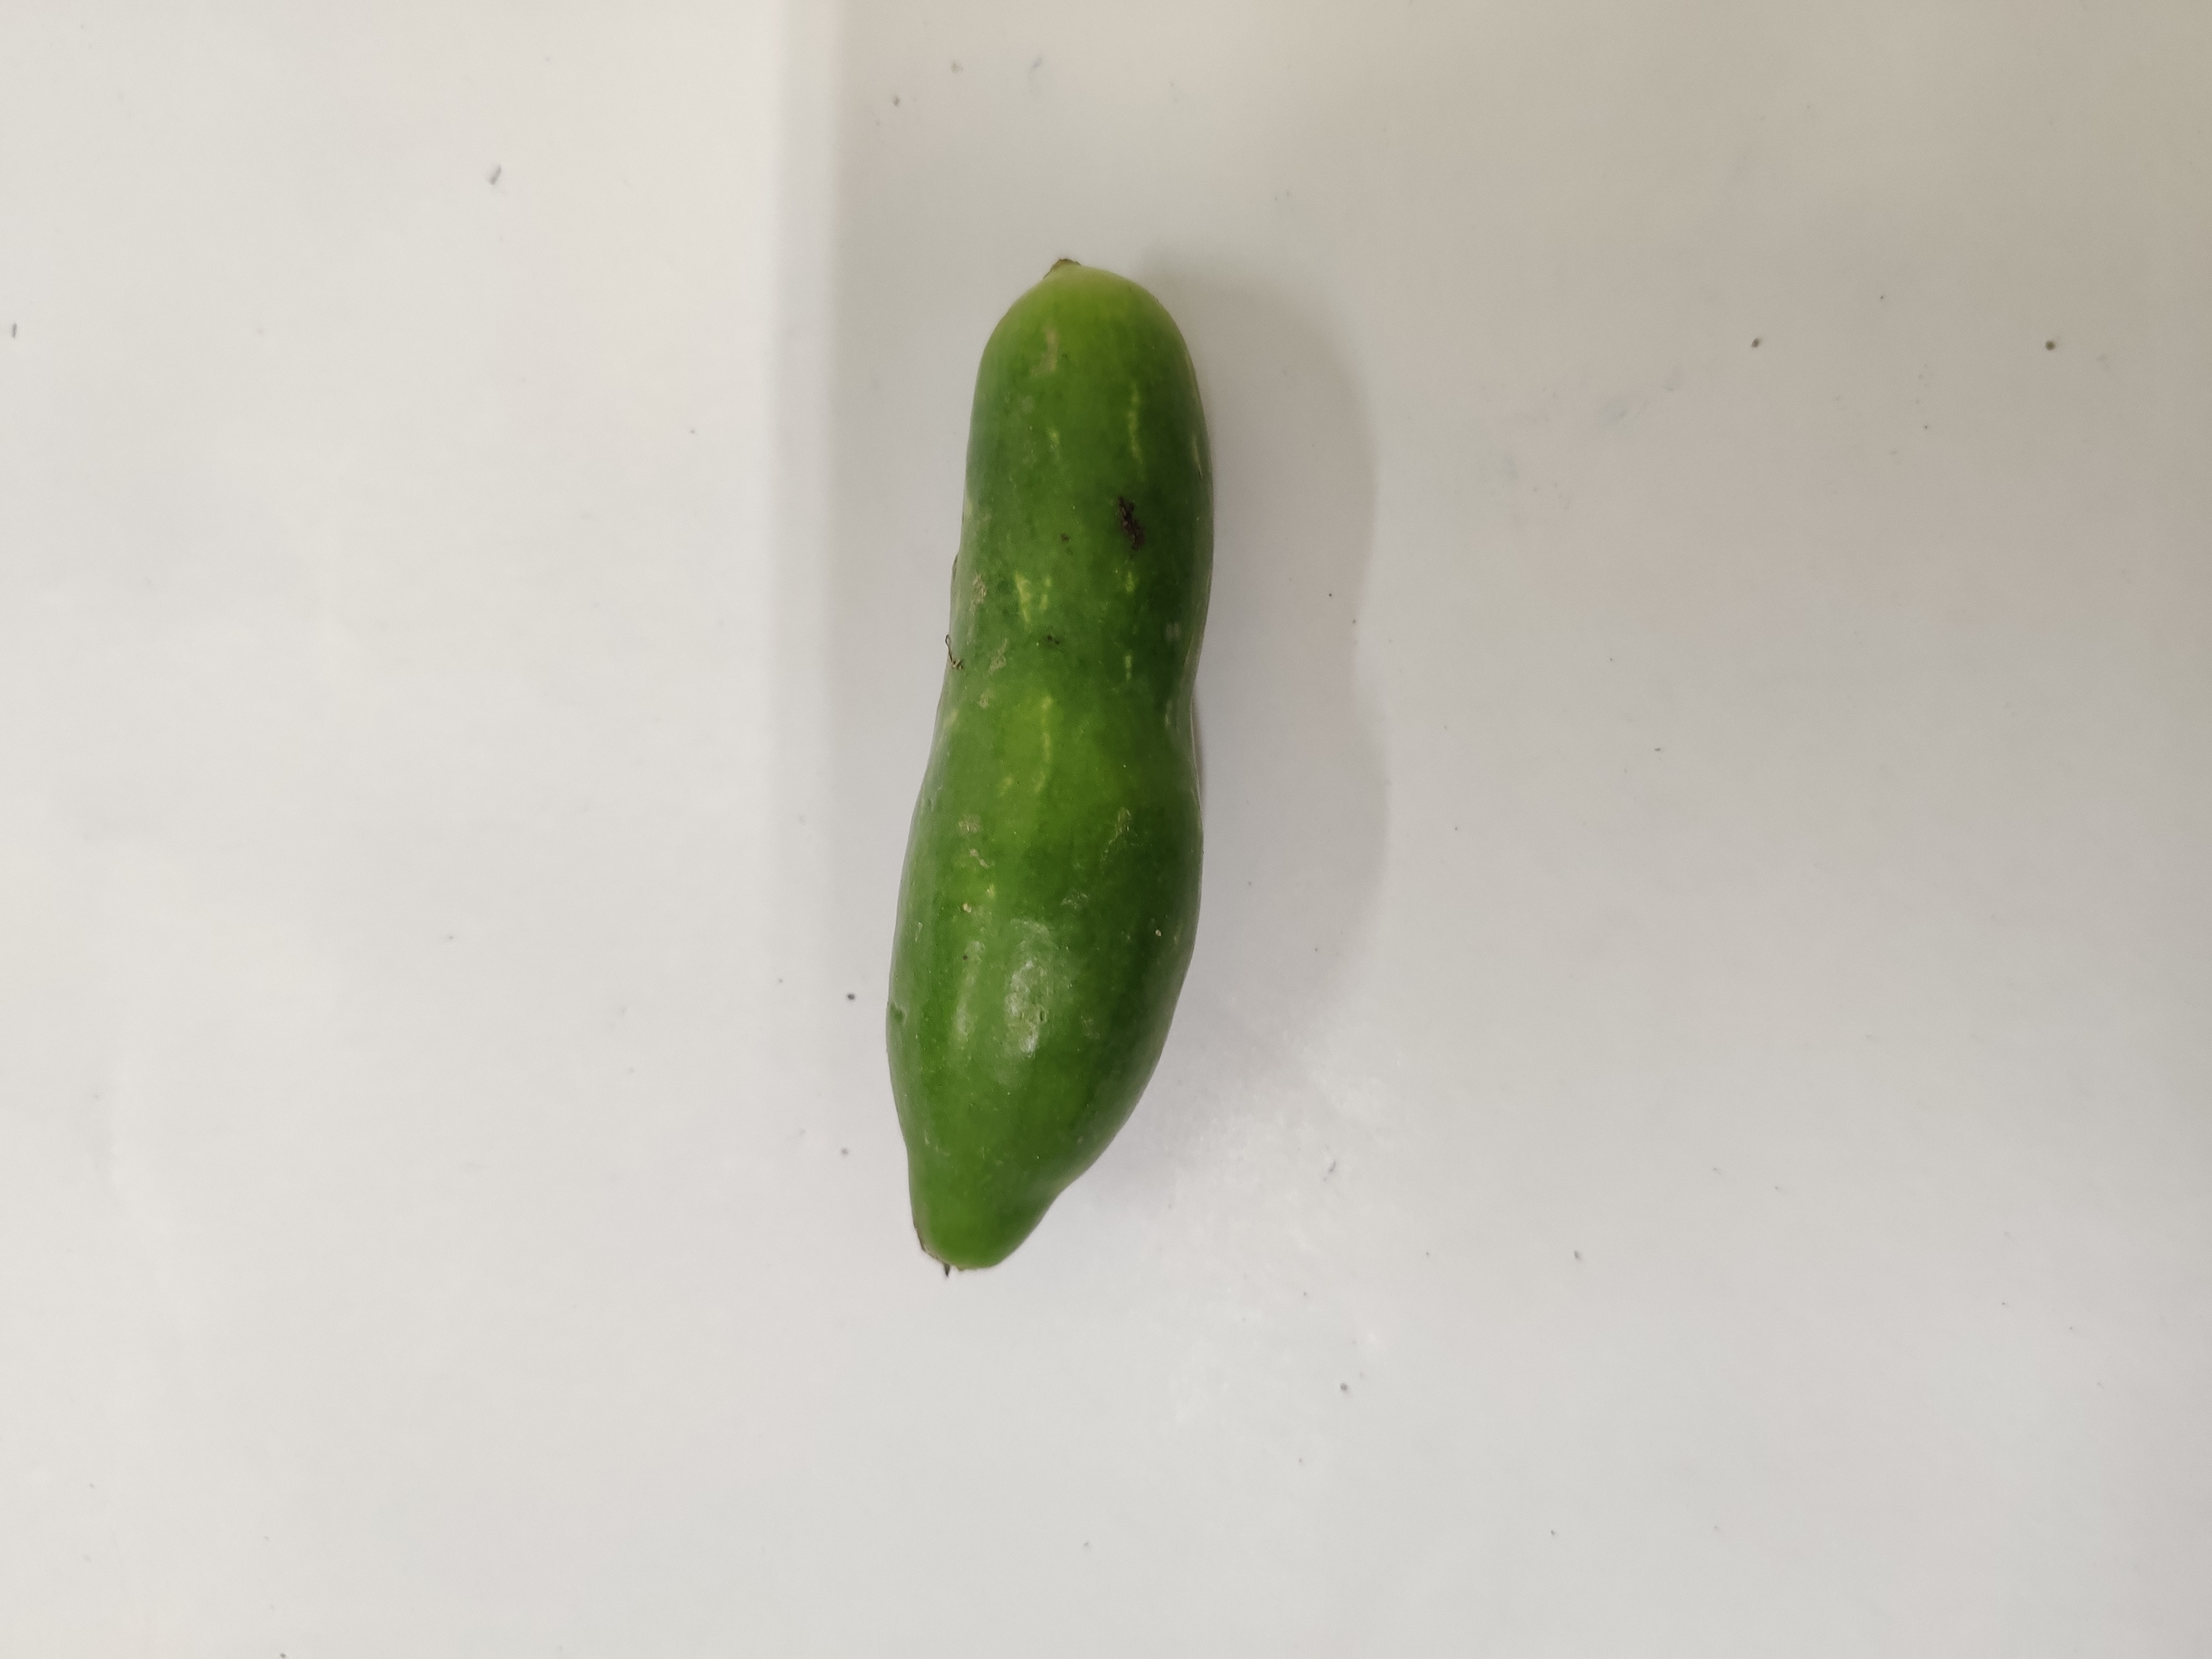
Crop: Ivy Gourd
Condition: Fresh